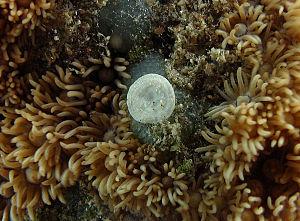
Un foraminifère identifié comme Amphisorus hemprichii à la Réunion.
Les Miliolida constituent un ordre de foraminifères de la classe des Tubothalamea.
L'île de La Réunion est un département d'outre-mer français situé dans le sud-ouest de l'océan Indien.
Les Tubothalamea sont une classe de foraminifères.
Les foraminifères forment un embranchement de protozoaires, caractérisés par leur squelette minéral perforé. Ce sont des protistes extrêmement abondants depuis plusieurs centaines de millions d'années, ce qui leur confère une grande importance au niveau écologique mais aussi scientifique.